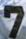
Number: 7